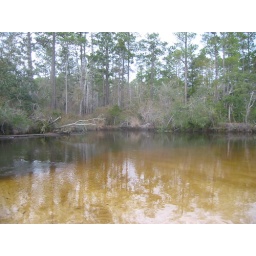
This is the river near the bridge that you cross on Deaton Bridge Road right before entering the park.